Colin McLarty

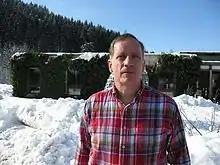
Colin McLarty

Colin McLarty (born July 12, 1951) is an American logician whose publications have ranged widely in philosophy and the foundations of mathematics, as well as in the history of science and of mathematics.